Anna Flanagan

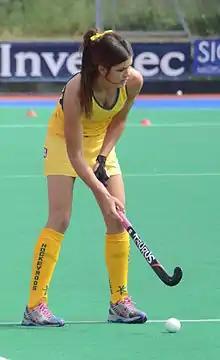
Flanagan with the Hockeyroos in 2013

Anna Flanagan (born 8 January 1992) is an Australian field hockey player who plays as a defender for the Canberra Labor Club Strikers in the Australian Hockey League. She is nicknamed "Flanno".